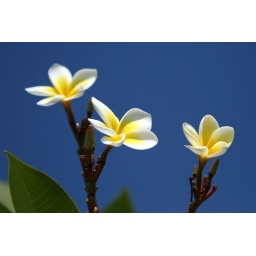
blooming under the blue sky